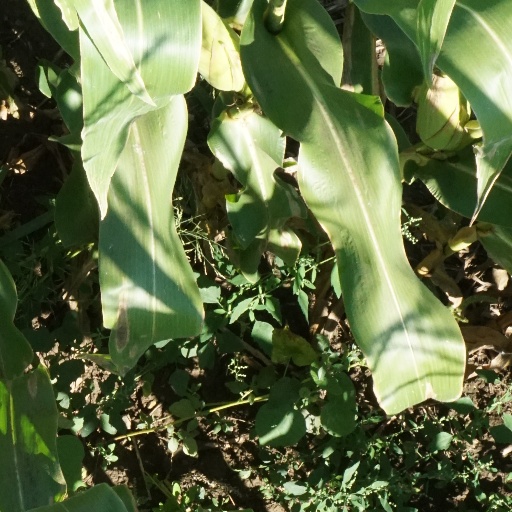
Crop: maize; corn